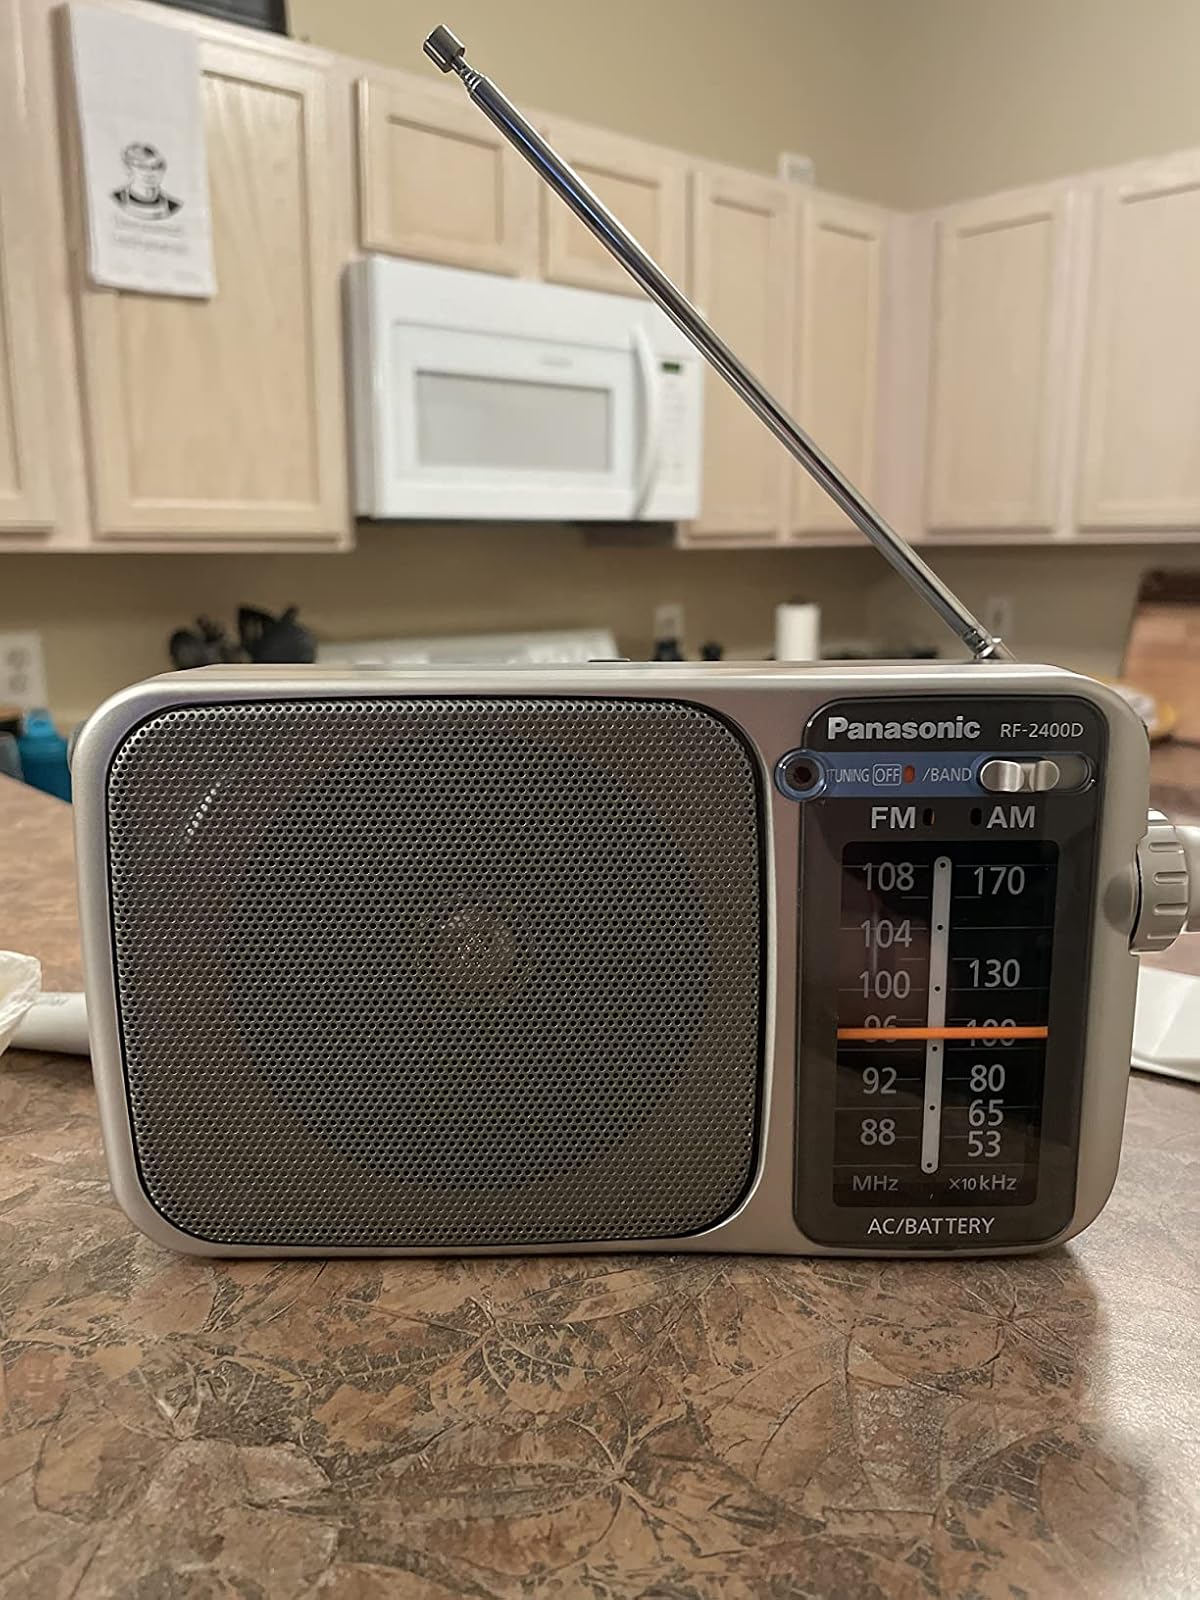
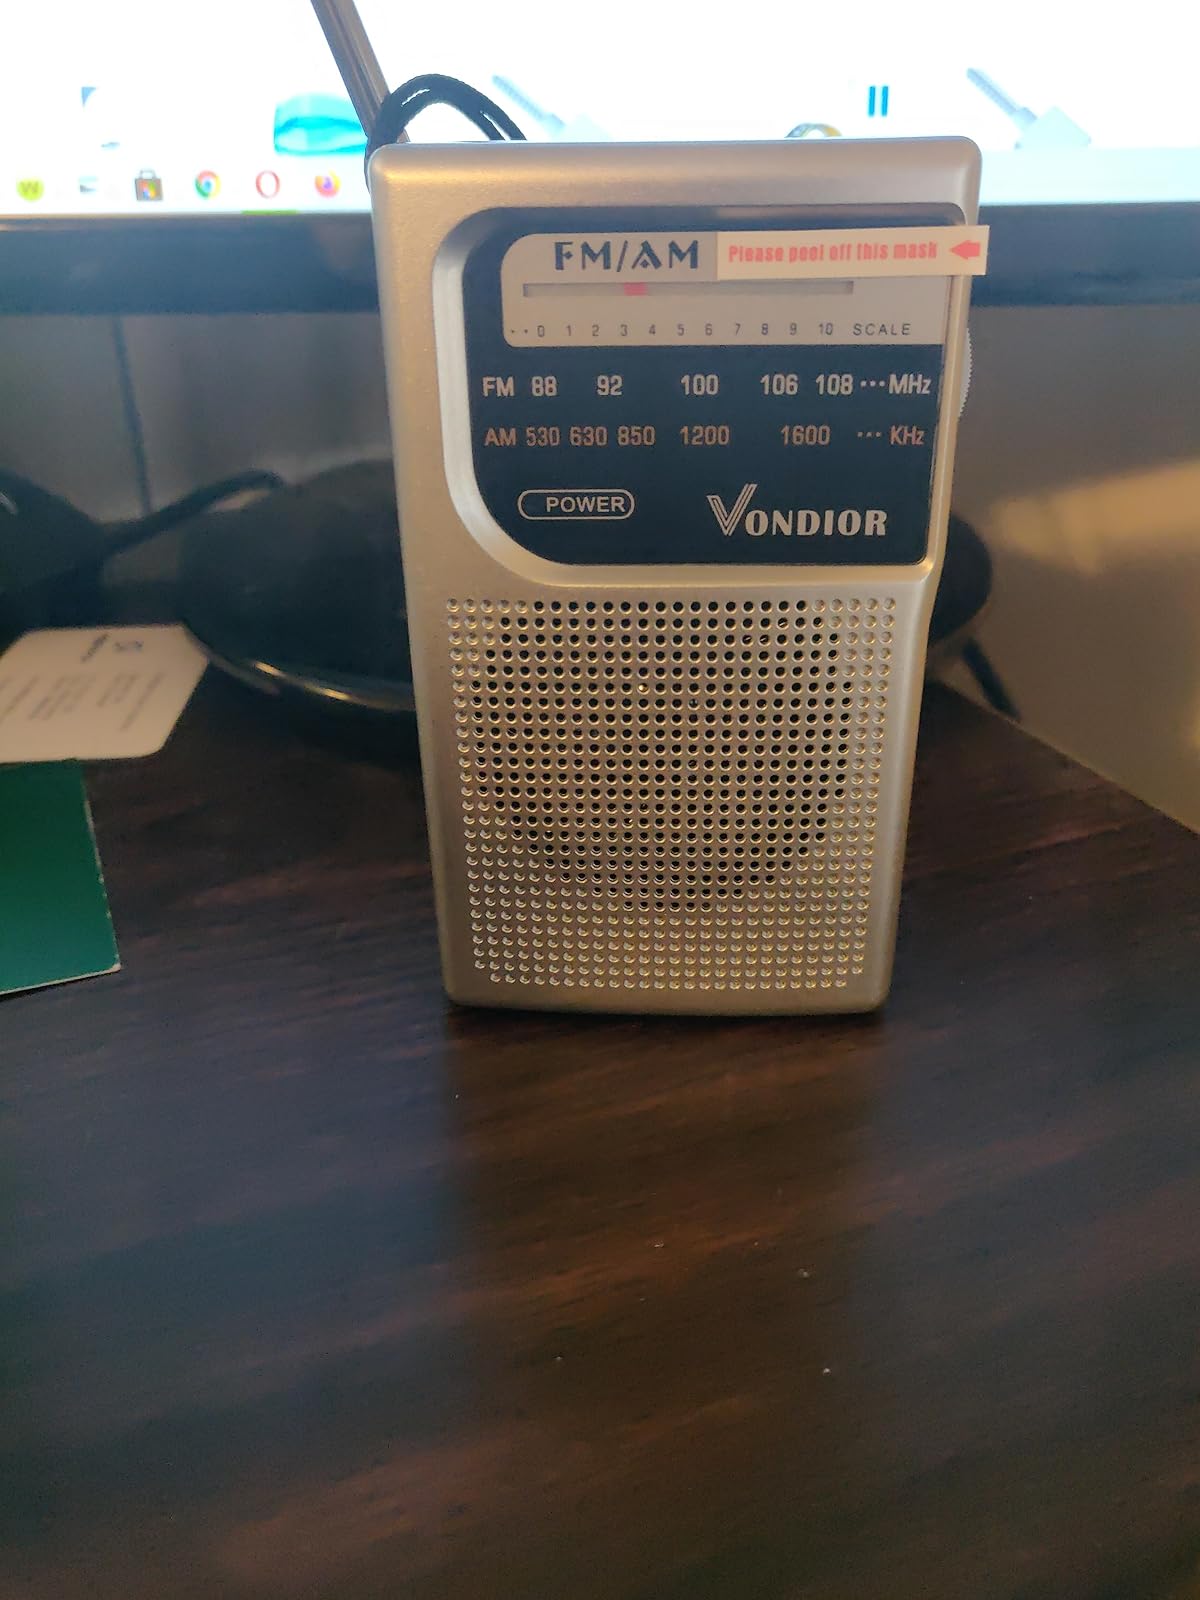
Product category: radio
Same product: no